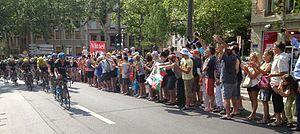
Etape 14 du Tour de France 2013.